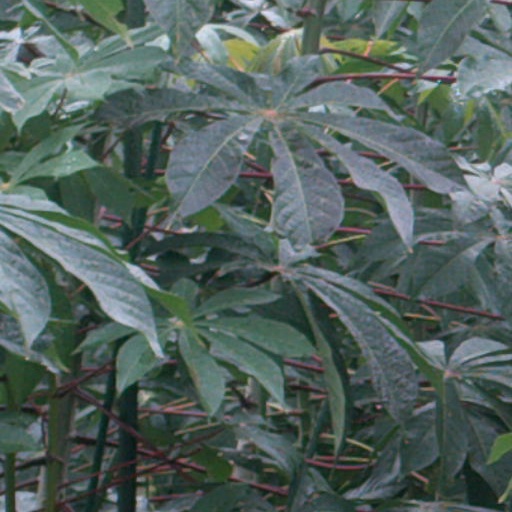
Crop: cassava